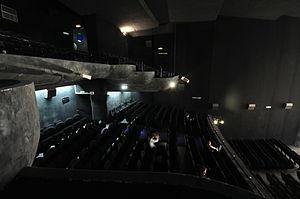
Le cinéma Max Linder Panorama est une des dernières salles des grands boulevards parisiens et la dernière mono-écran panoramique. Il est situé au 24, boulevard Poissonnière dans le 9ᵉ arrondissement de Paris. Il appartient à Claudine Cornillat et est programmé par elle-même et son adjoint Éric Jolivalt.